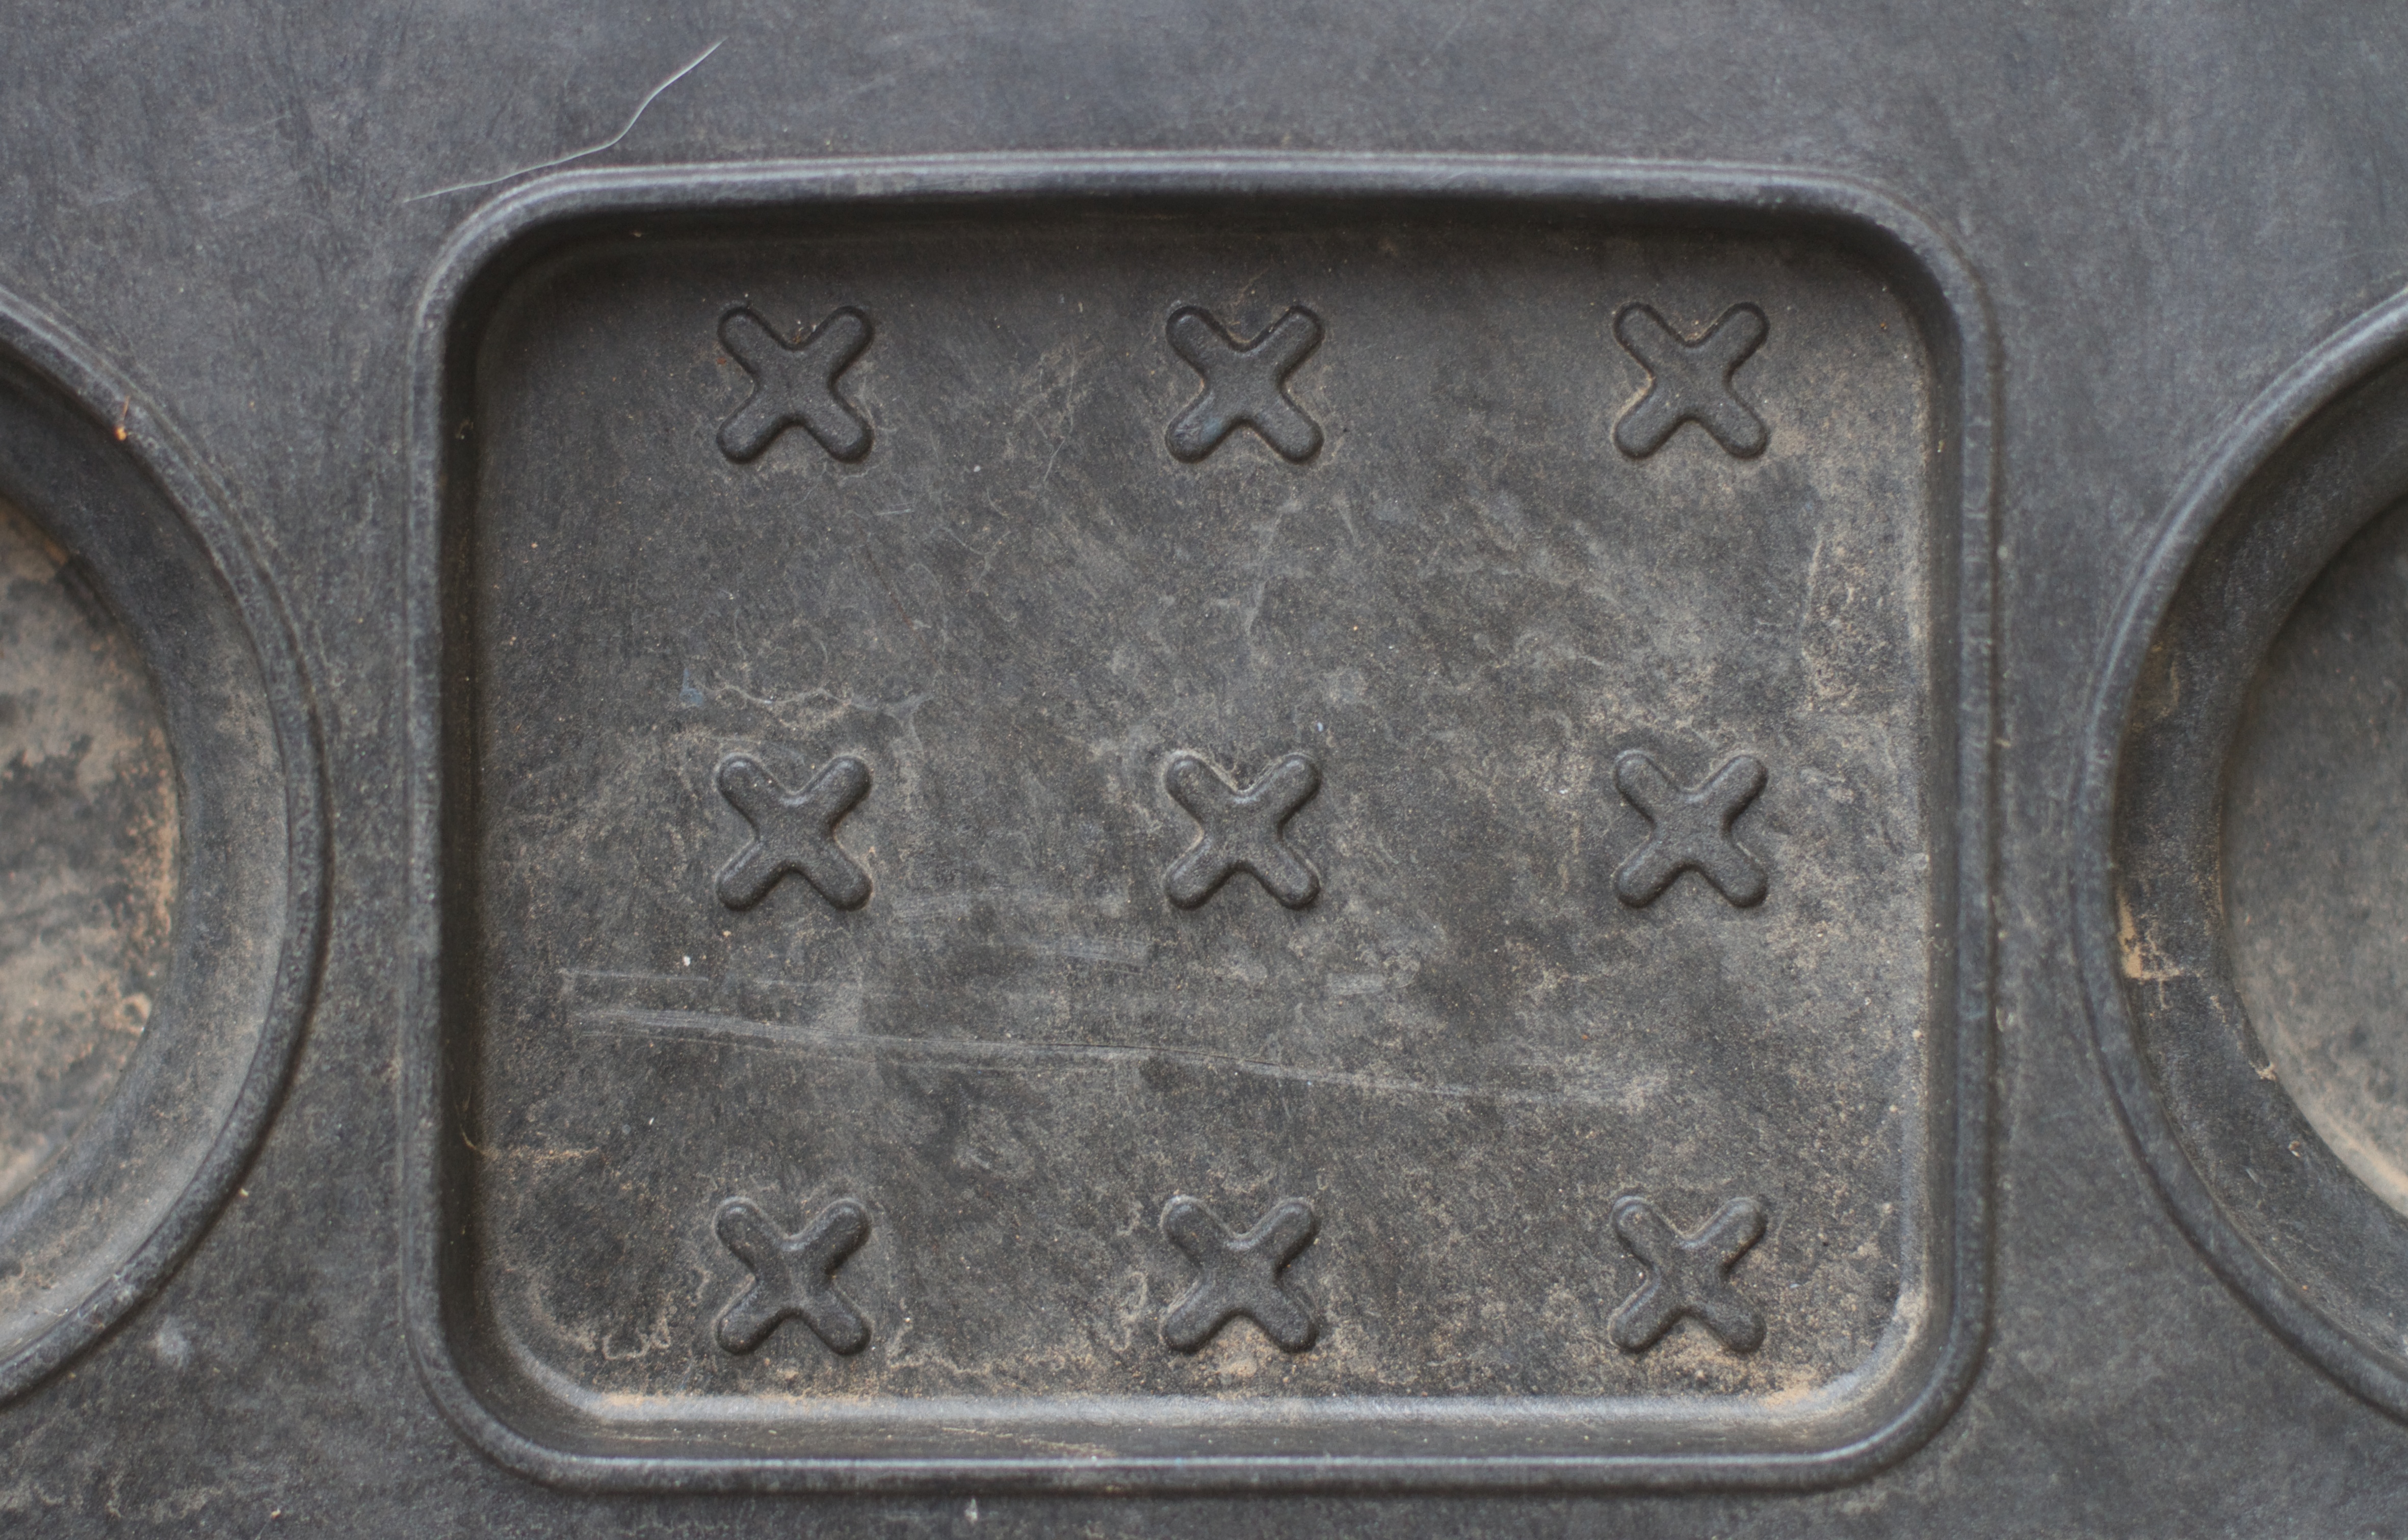
wheel, material, tire, automotive exterior